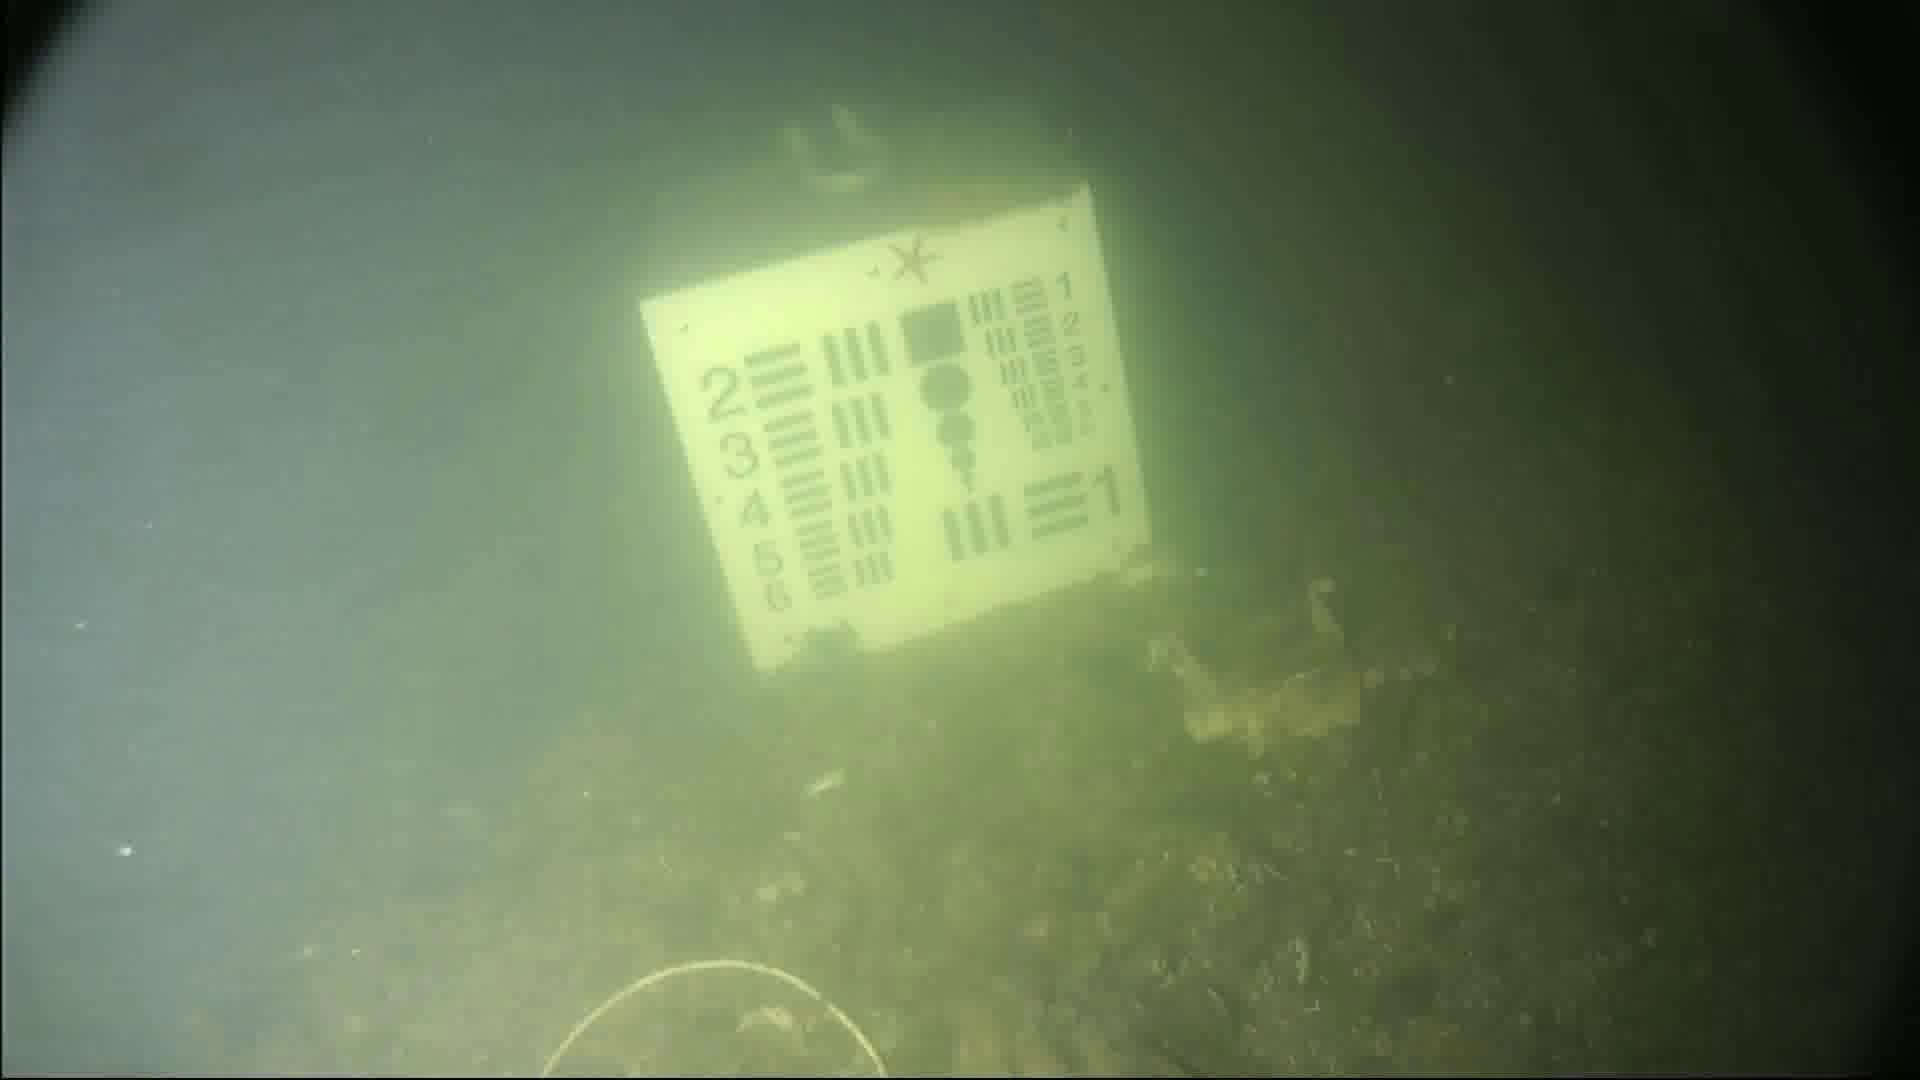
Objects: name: starfish
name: crab